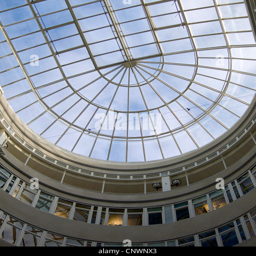
inside atrium of a building in the city